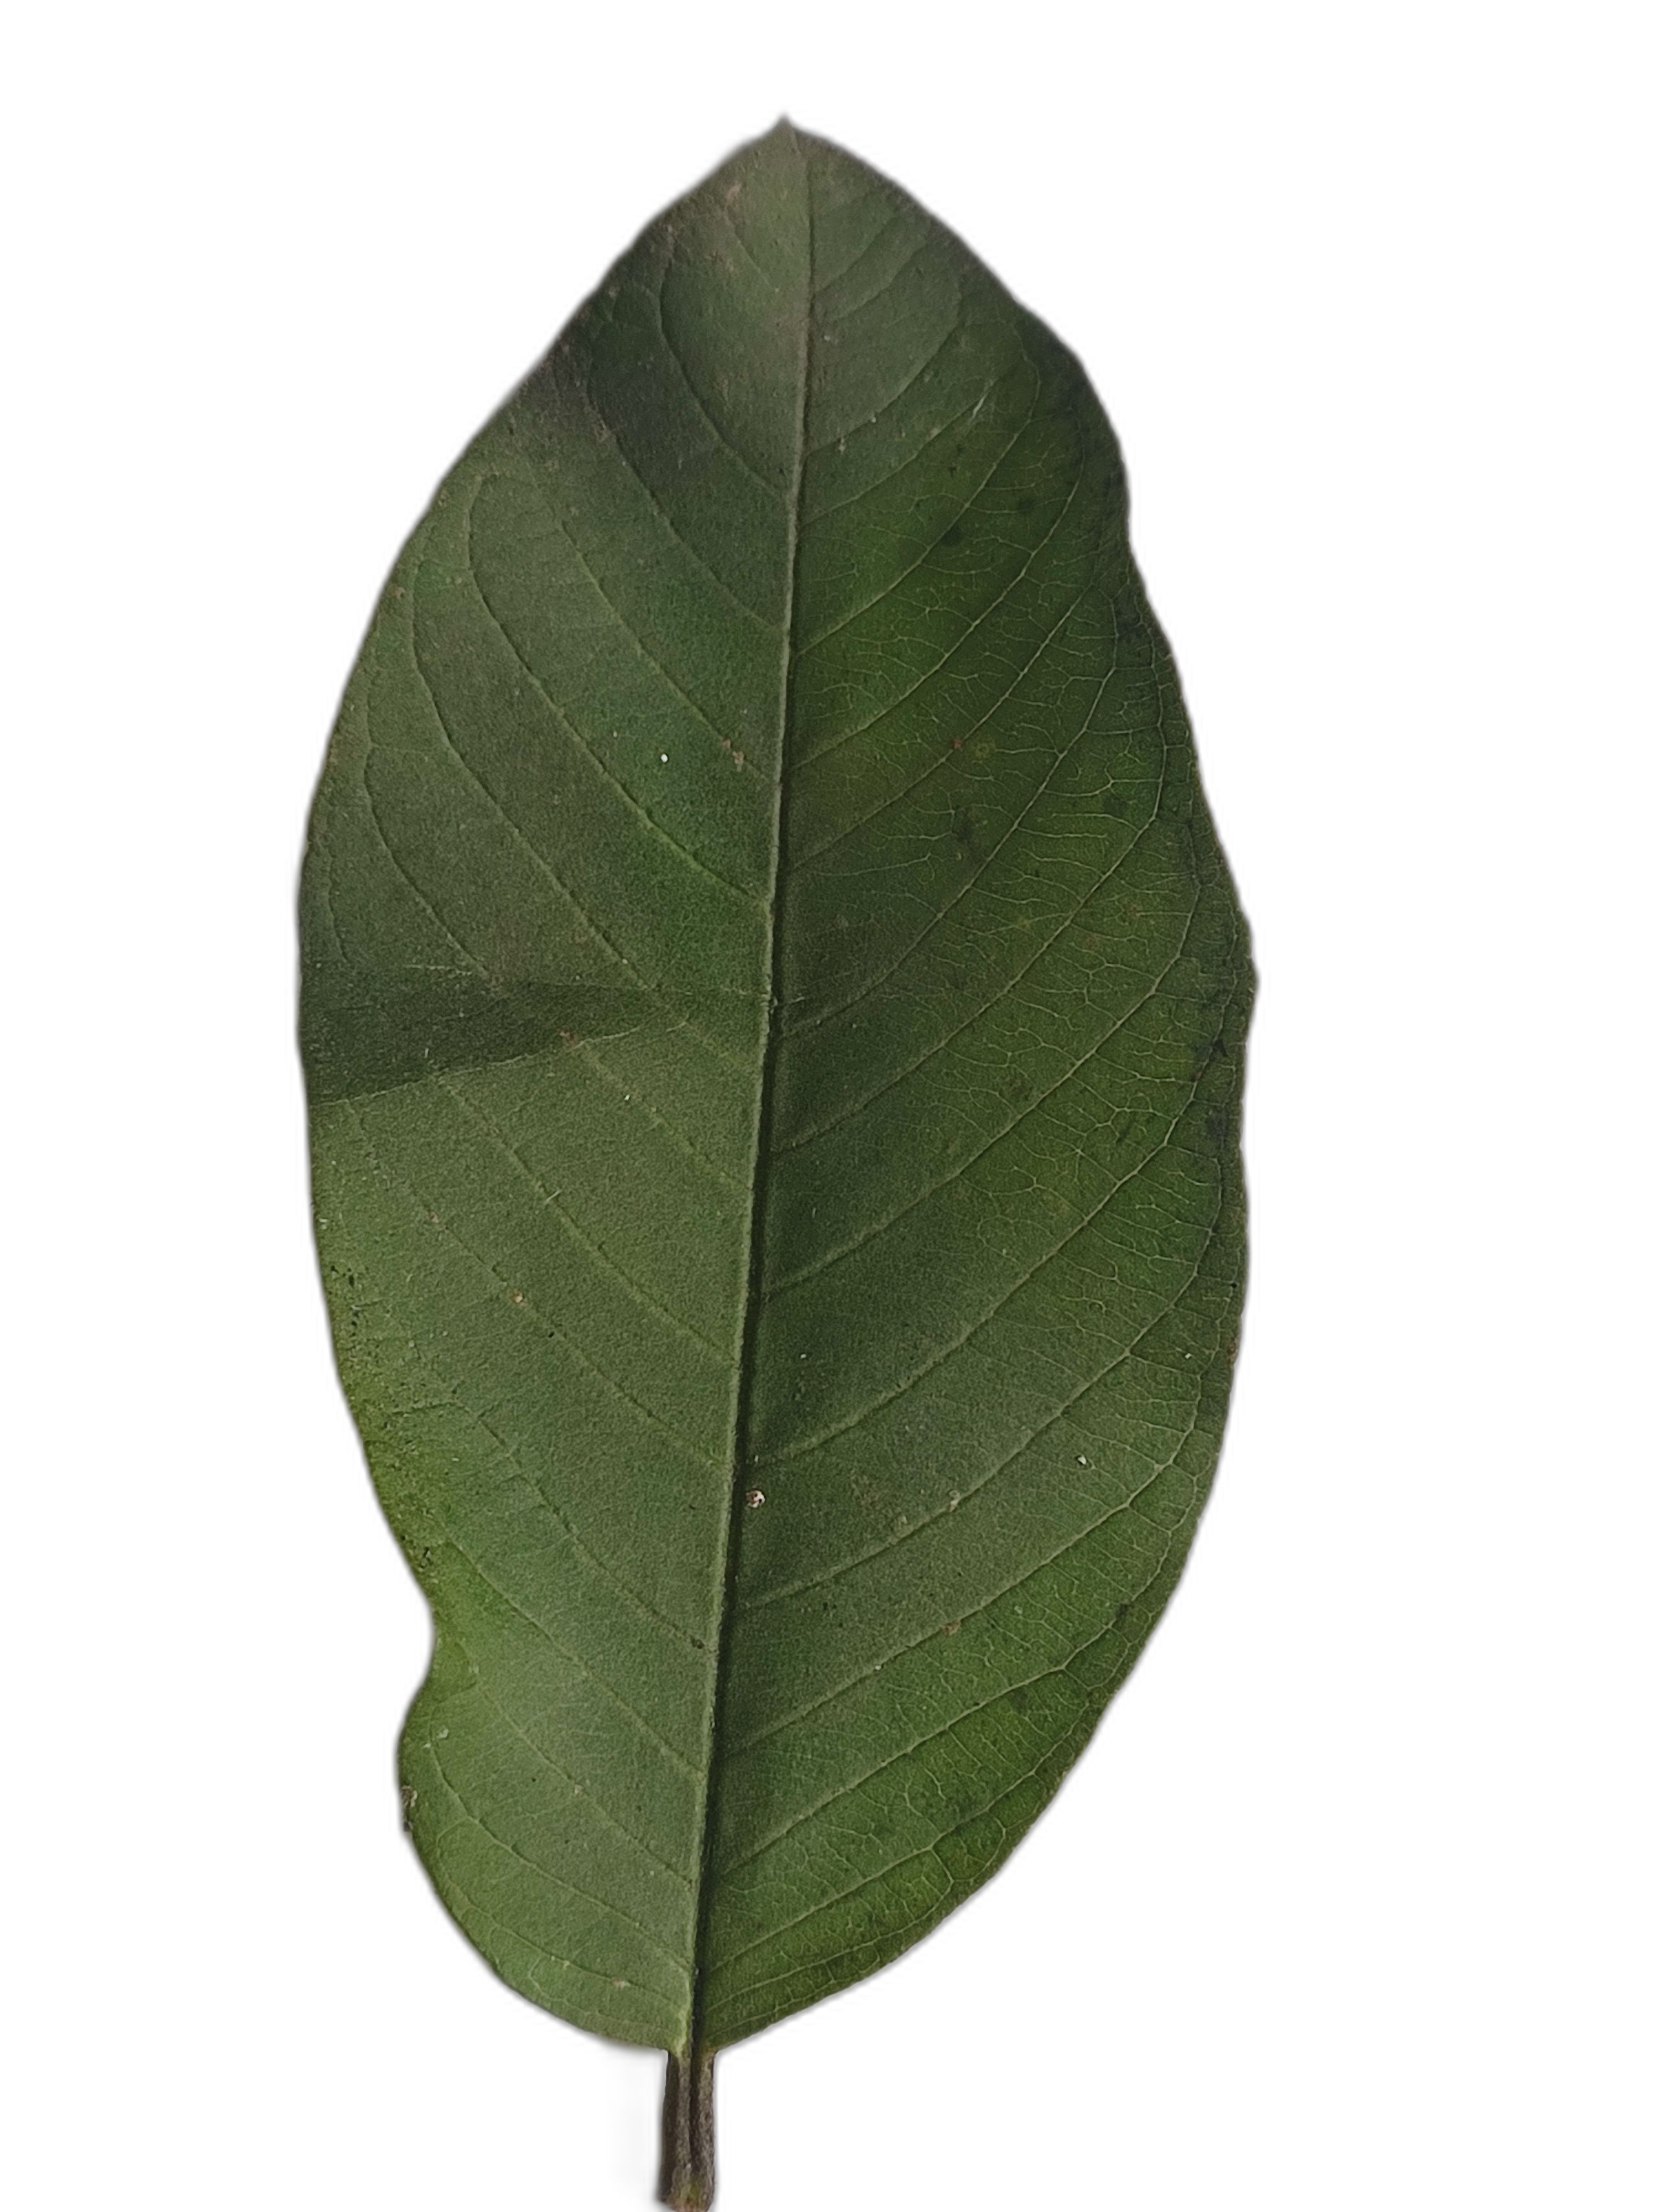
Plant part: leaf
Disease: Healthy